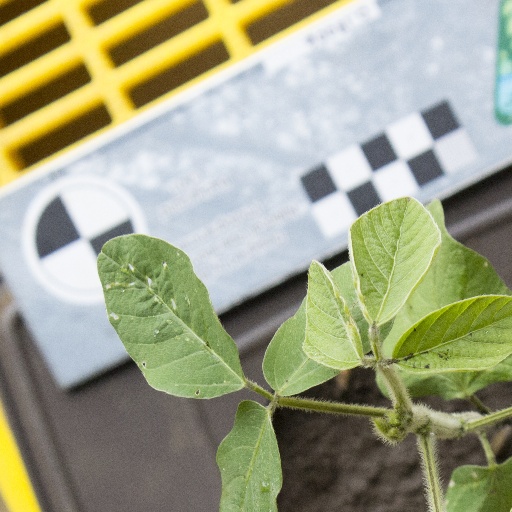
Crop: soybean